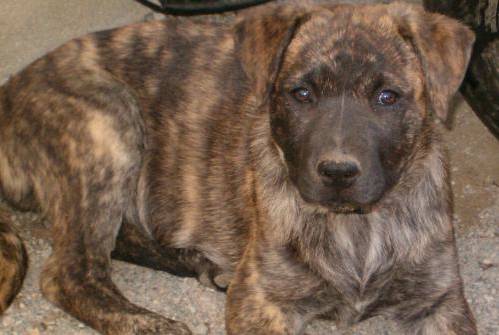
Label: dog